Friedrich Leybold

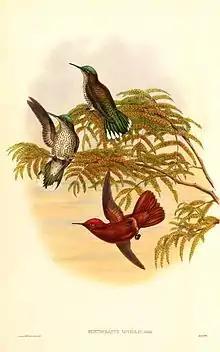
"Sephanoides fernandensis leyboldi"; from Gould's 'A Monograph of the Trochilidae or Family of Hummingbirds'.

He provided descriptions for a number of botanical species and is the taxonomic authority of the family Tecophilaeaceae. The hard fern species "Blechnum leyboldtianum" (synonym "Blechnum blechnoides") is named in his honor.